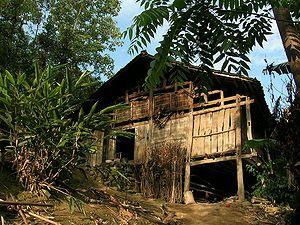
L’architecture chinoise, est depuis les années 1980, une architecture en pleine mutation. Une nouvelle génération d’architectes chinois prend la relève des premiers architectes formés en Occident au XXᵉ siècle et l’aspect architectural et urbain de la Chine se métamorphose à vive allure, aux dépens des dernières traces de l’architecture traditionnelle encore visibles, et aux dépens de l’architecture des minorités : l’architecture au Tibet, celle des oasis du Xinjiang, les yourtes des éleveurs encore en usage en Mongolie Intérieure et au nord du Xinjiang, parmi tant d’autres.